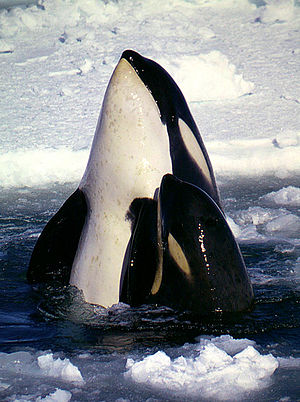
Spækhugger / Taksonomi og udvikling / Forskellige typer af spækhuggere
Type C spækhuggere i Rosshavet. Den elliptiske blis over øjet er skrå.
Killer whale mother and calf extending their bodies above the water surface, from pectoral fins forward, with ice-pack in background
Spækhuggeren er en tandhval, der tilhører delfinfamilien og er den største delfinart i verden. Den er efter areal det næstmest udbredte pattedyr på jorden og findes i alle jordens have, fra de arktiske regioner til de tropiske have. Den lever af både fisk, havskildpadder, havfugle, hajer, sæler, søkøer og endda andre tandhvaler, hvilket placerer spækhuggeren øverst i den maritime fødekæde. Spækhuggere er ligeledes kendt for at angribe bardehvaler, især gråhvaler og blåhvaler.